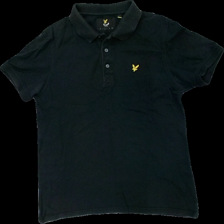
View: front
Type: Top
Category: Men
Brand: Lyle & Scott
Colors: Yellow, Black
Material: 100% cotton
Pattern: Logo print
Cut: Regular
Size: M
Season: All
Stains: Major
Damage: fläckar krage
Damage location: top center
Damage 2: fläck armhåla
Damage 2 location: top left
Damage 3: fläck armhåla
Damage 3 location: top right
Price range: <50
Recommended usage: Export
Description: svart pike med logga fram, fläckar i armhåla och krage